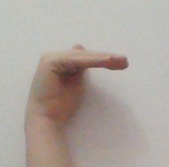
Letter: khaa